Timeline of reactions to the 2020 Hong Kong national security law (November 2020)

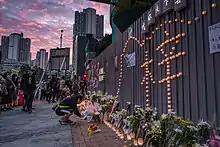
In the evening, some citizens went to mourn and lay flowers outside the Sheung Tak intersection

On the first anniversary of the death of 22-year-old Hong Kong University of Science and Technology student Chow Tsz-lok, a large number of citizens went to the car park in Tseung Kwan O, where Chow had sustained the injuries that led to his death, to mourn and lay flowers at night. A large number of Tactical Police officers were on guard around the road and in the parking lot, and repeatedly opened microphones to warn those present or violated the gathering restriction order, and asked citizens to leave the scene after completing their mourning. Later, the police officers claimed that they wanted to implement crowd control and set up a cordon in front of the altar for a time. At 8 pm, it was originally planned to hold a silent mourning ceremony, but after someone chanted Liberate Hong Kong, Revolution of our Times, the police officers ran across the road and raised a purple flag to warn that the slogan might violate the Hong Kong national security law.